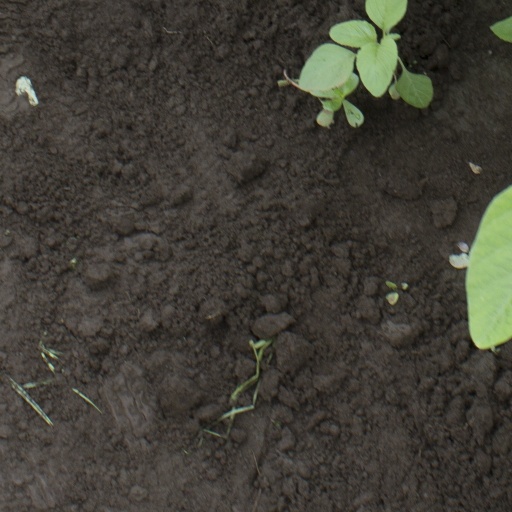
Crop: soybean